Hafsia Herzi

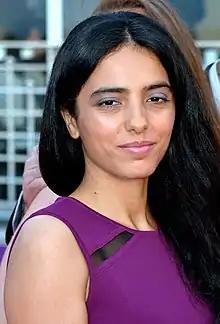
Hafsia Herzi at the 2018 Cabourg Film Festival

Hafsia Herzi (born 25 January 1987) is a French actress, screenwriter, and director. She is best known for her debut role in the award-winning Franco-Tunisian feature "The Secret of the Grain" for which she won the award for most promising actress at the César Awards 2008, and the Marcello Mastroianni Award at the 64th Venice International Film Festival.